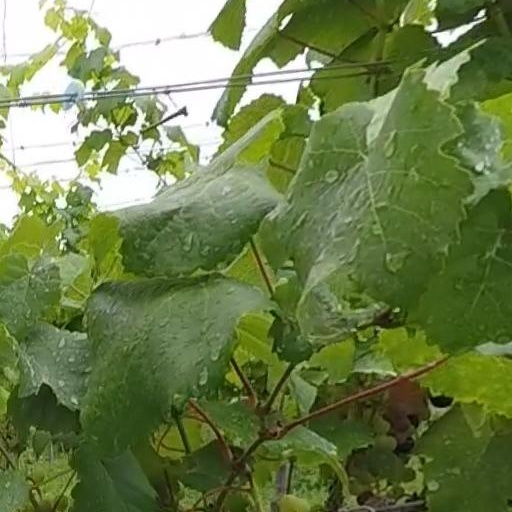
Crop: grape